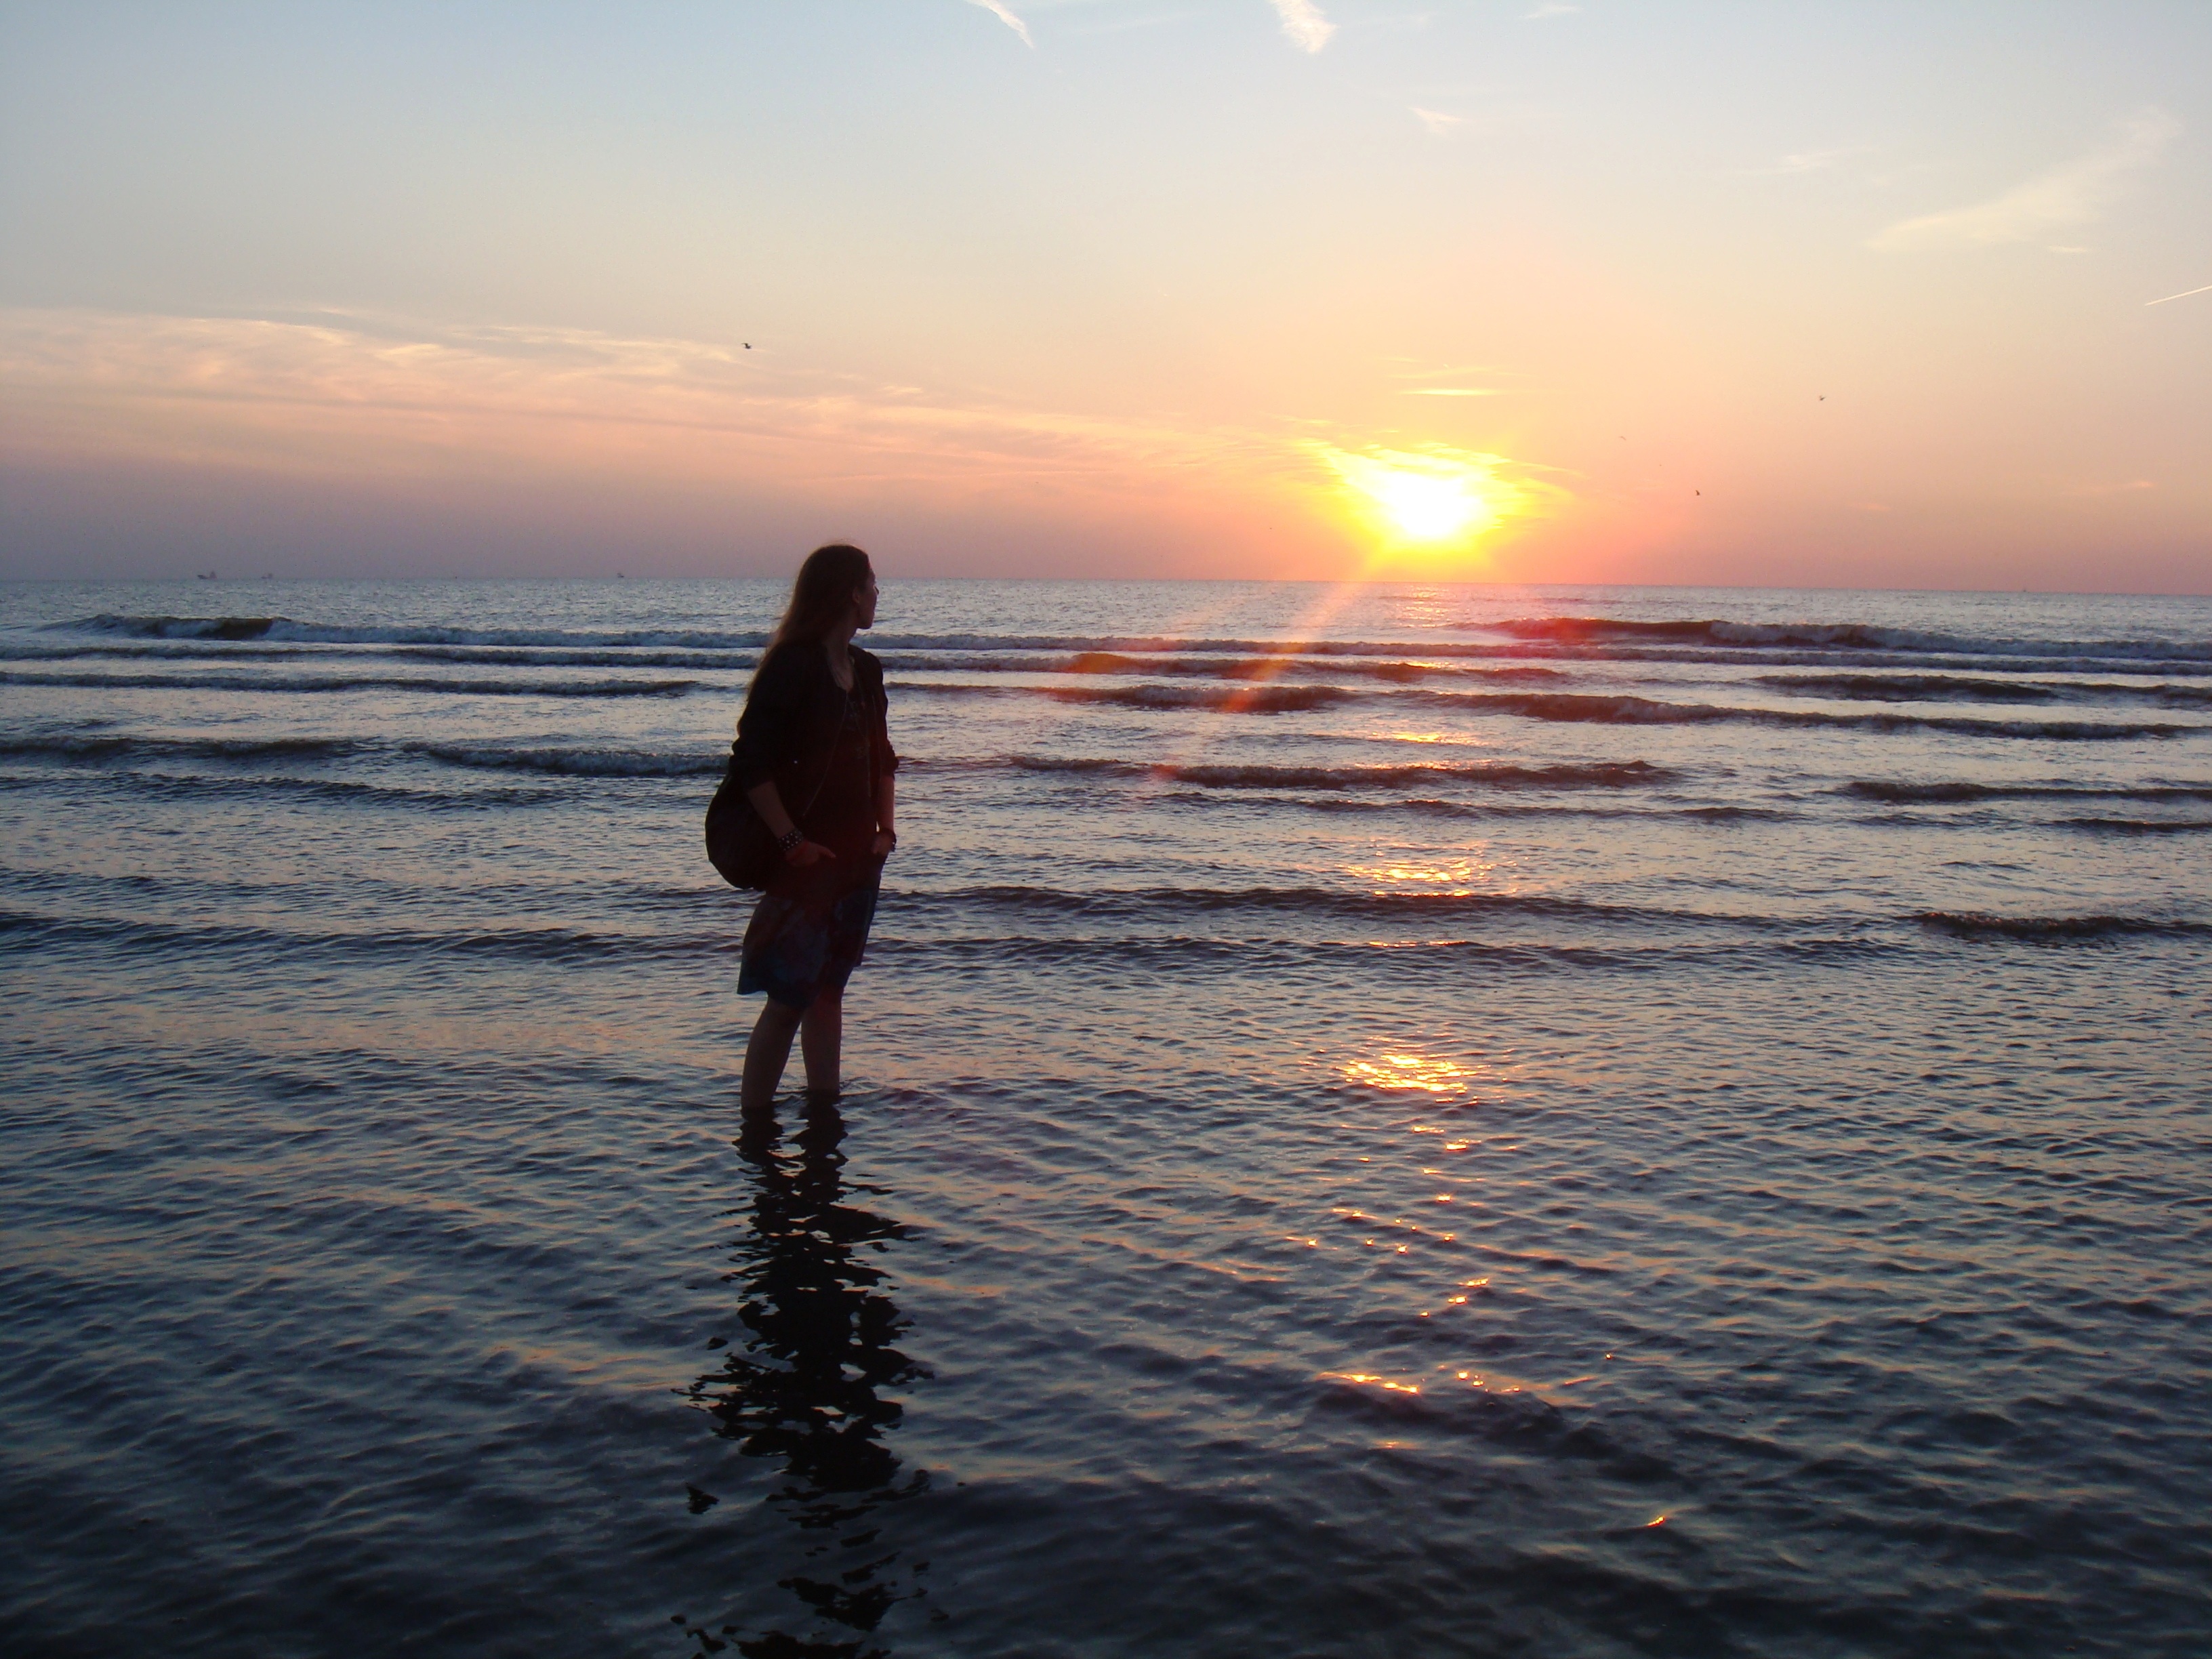
beach, landscape, sea, coast, water, nature, sand, ocean, horizon, silhouette, cloud, people, girl, sun, woman, sunrise, sunset, sunlight, air, morning, shore, wave, purple, dawn, summer, dusk, evening, orange, reflection, heaven, holiday, romantic, blue, rest, silence, yellow, body of water, vote, brand, netherlands, waves, clouds, colors, setting sun, colorful sunset, wind wave